Operation Saber Strike

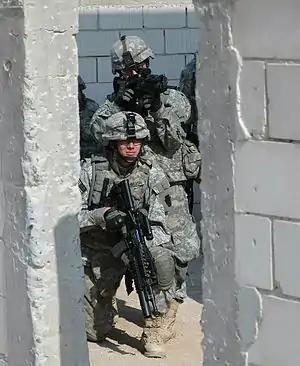
U.S. soldiers from the 56th Stryker Brigade

Saber Strike 2011 was the first of what would be an ongoing cooperative training effort between the four nations bonded by the War in Afghanistan, intended to increase the combat readiness of forces preparing to deploy in support of the ISAF. The exercise included a command post, a field training and situational training exercise aimed at training the participating countries to operate more effectively together. The tasks trained in this exercise were specifically designed to prepare the troops for operations in Afghanistan and included improvised explosive device defeat training, convoy and patrol operations, and cordon and search operations.